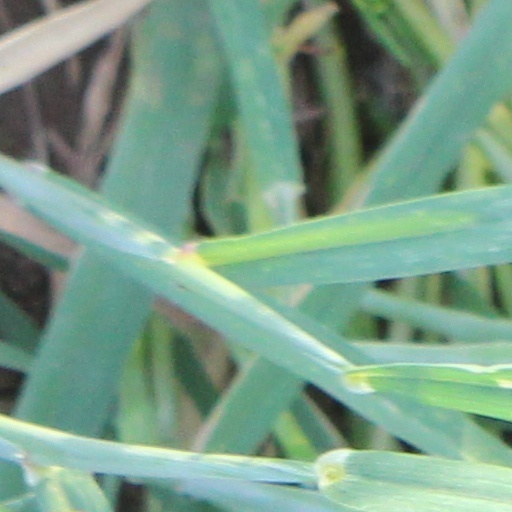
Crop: wheat